Cocaine Godmother

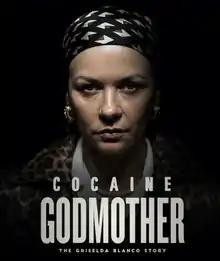
Poster

Cocaine Godmother is a 2017 American biographical crime drama film directed by Guillermo Navarro and written by David McKenna. The film stars Catherine Zeta-Jones as Griselda Blanco, who was known as the Cocaine Godmother. It premiered at the 2017 Camerimage in Poland and showed on Lifetime channel on January 20, 2018.